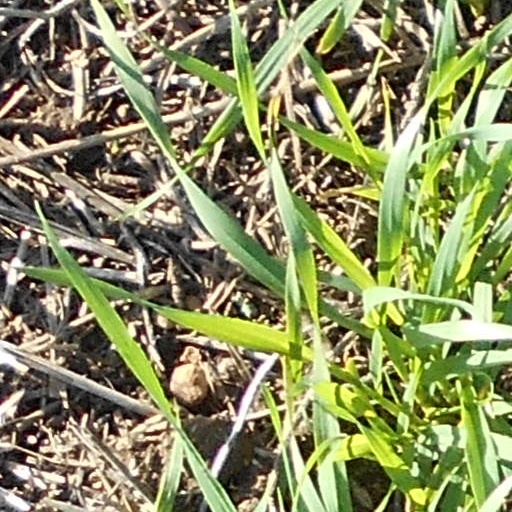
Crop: wheat